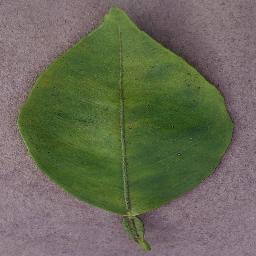
Label: Orange___Haunglongbing_(Citrus_greening)